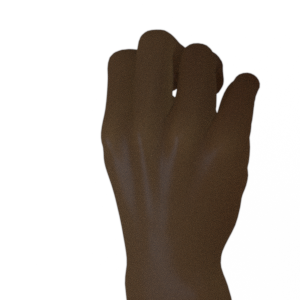
Label: rock